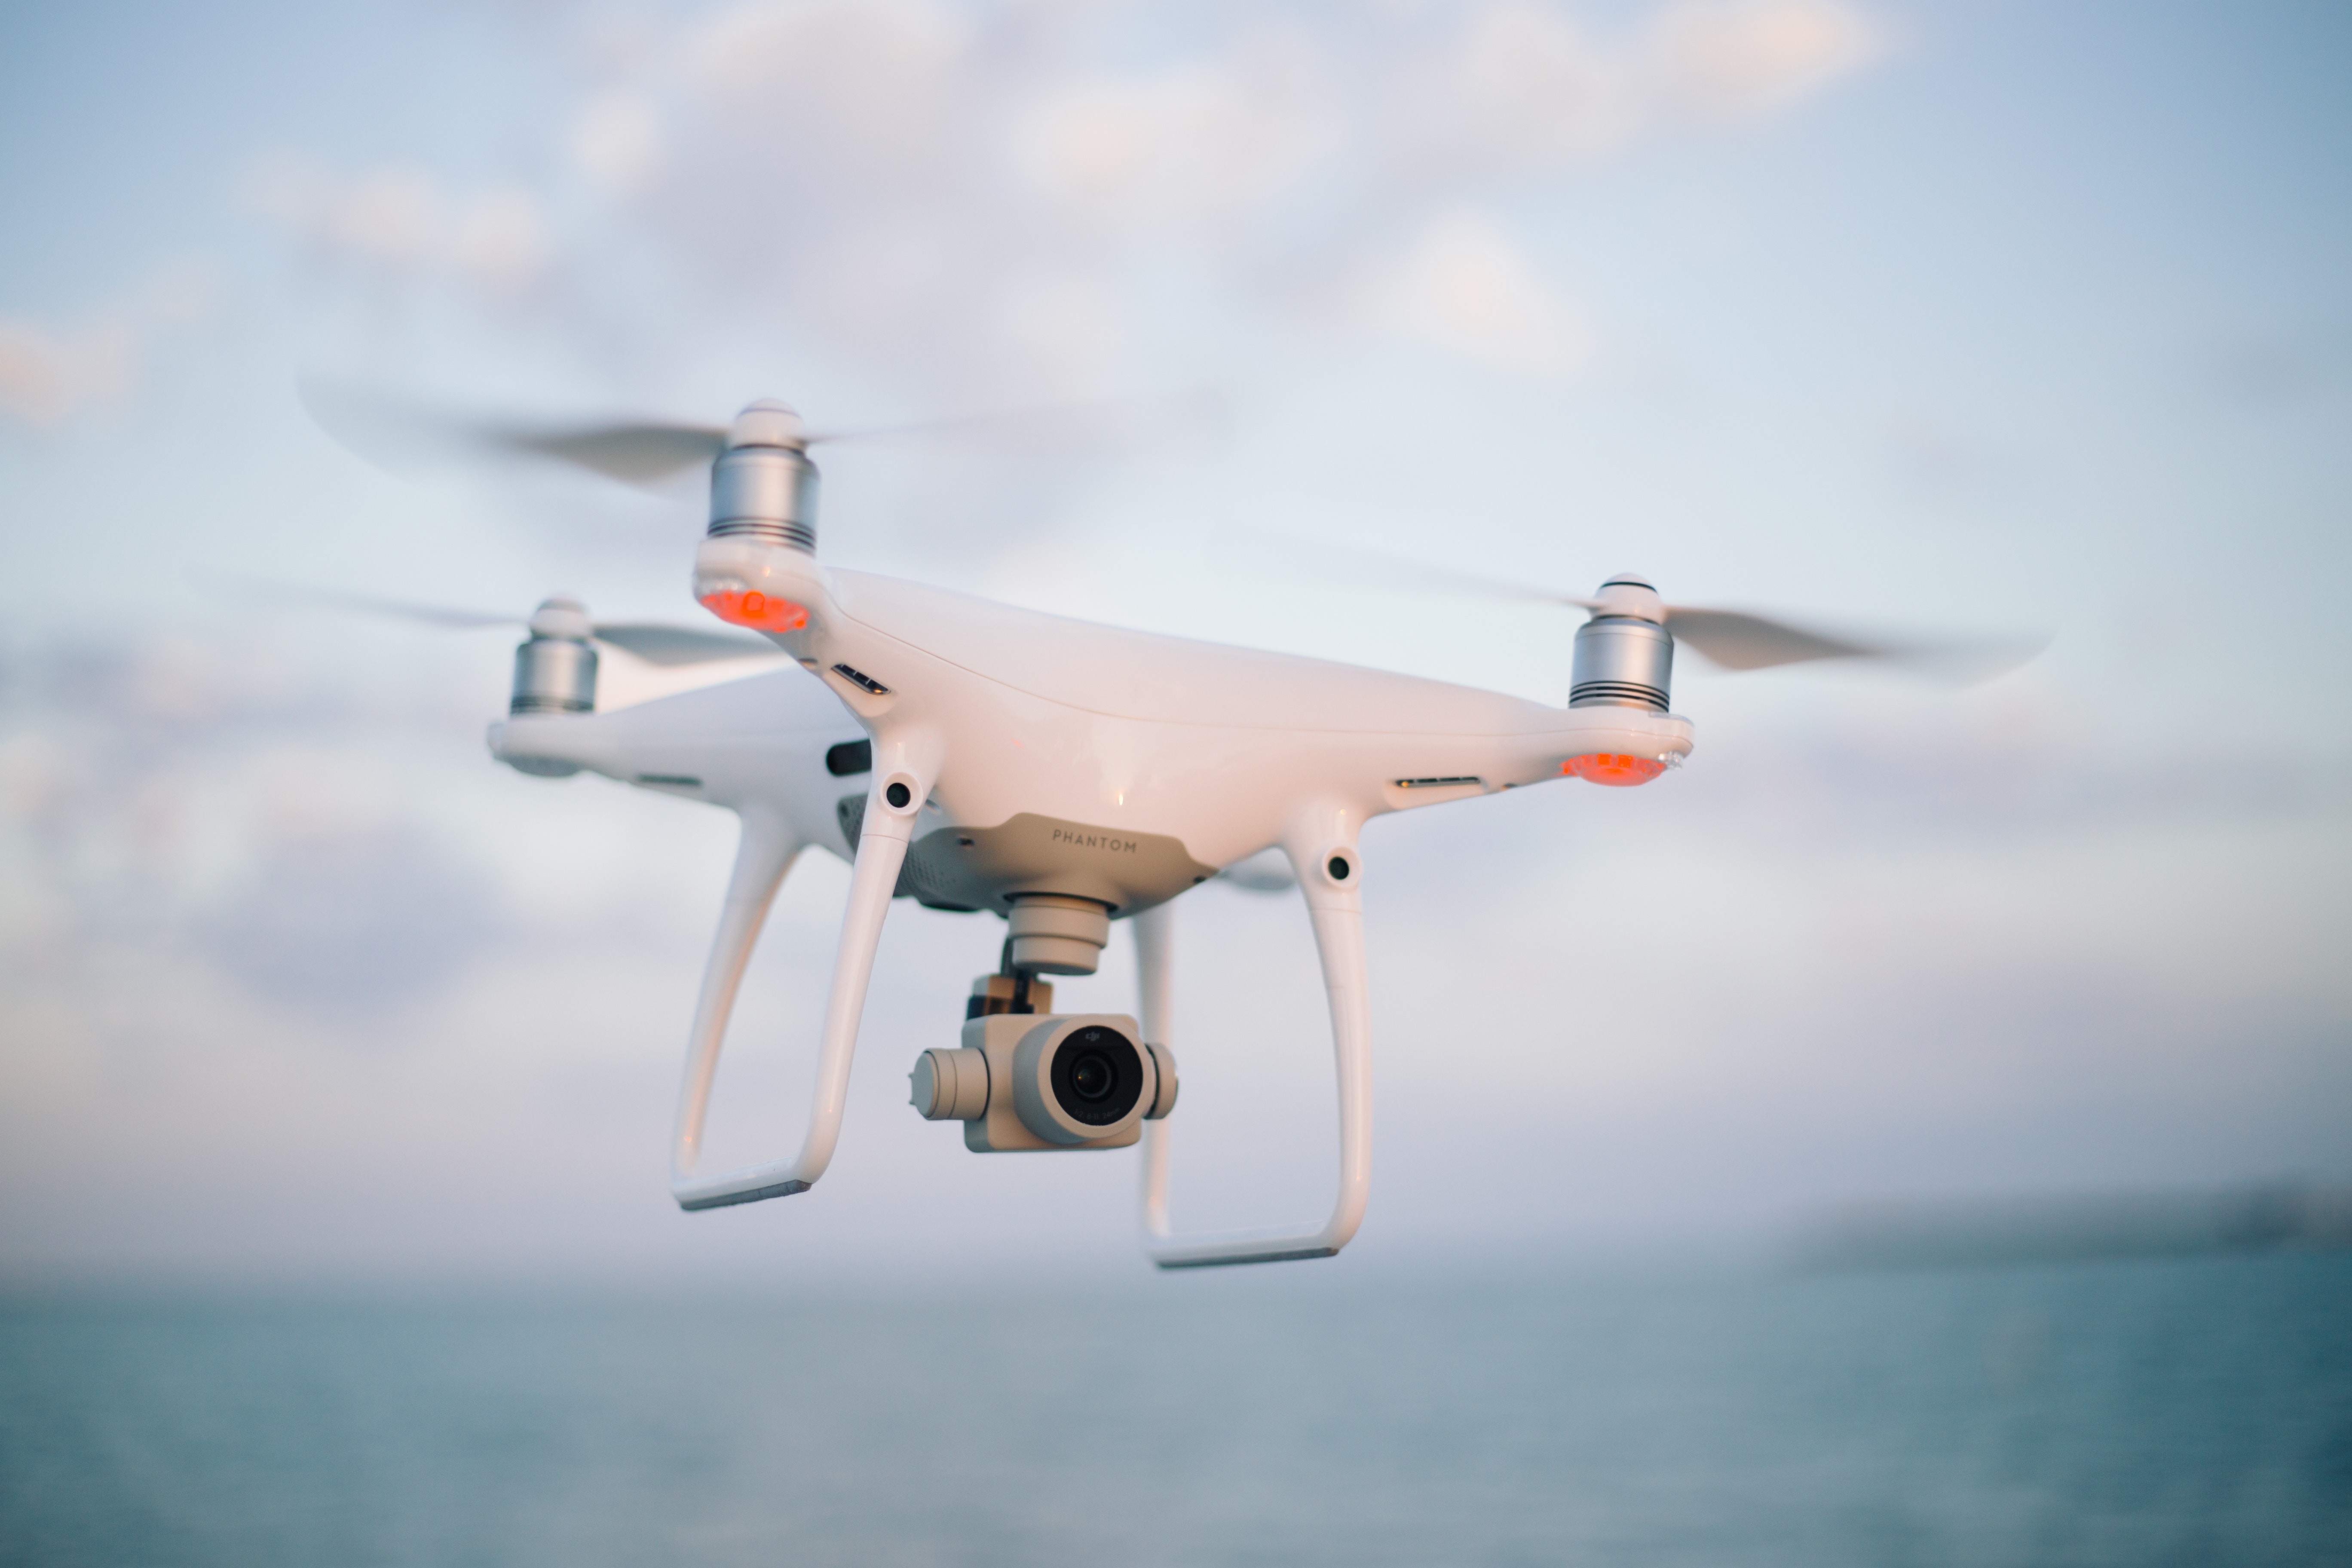
drone, aircraft, flight, rotorcraft, helicopter, sky, vehicle, aviation, aerospace engineering, airplane, general aviation, wing, propeller, radio controlled toy, air travel, machine